Roberto Esposito

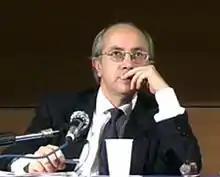
Roberto Esposito in 2000

Roberto Esposito (Piano di Sorrento, 4 August 1950) is an Italian political philosopher, critical theorist, and professor, notable for his academic research and works on biopolitics. He currently serves as professor of theoretical philosophy at the Scuola Normale Superiore in Pisa.